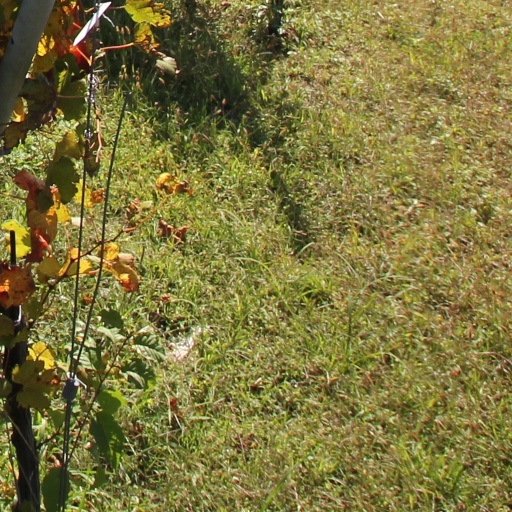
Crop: grape